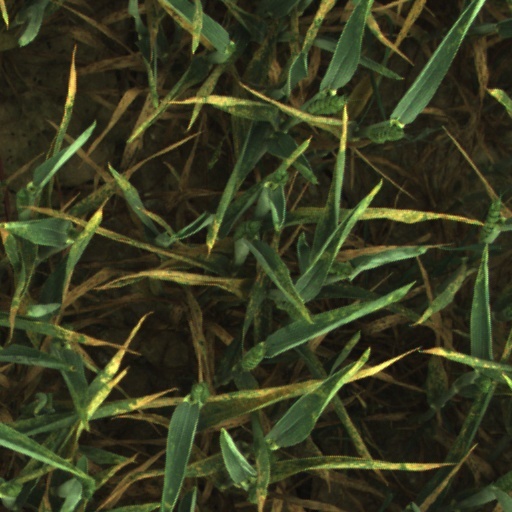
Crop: wheat